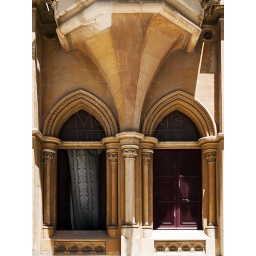
Medieval Gothic windows on a house in the city of Mdina in Malta